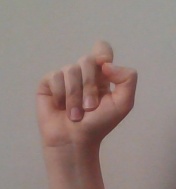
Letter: fa